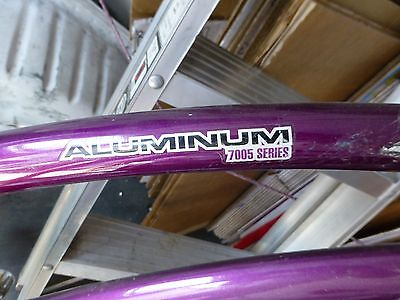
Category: bicycle